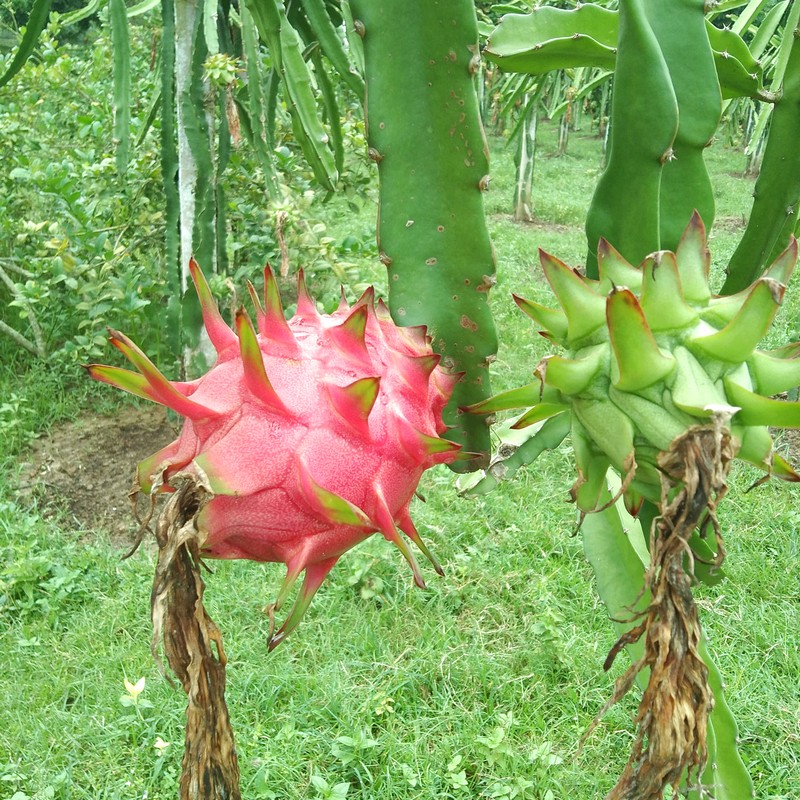
Label: Fresh Dragon Fruit